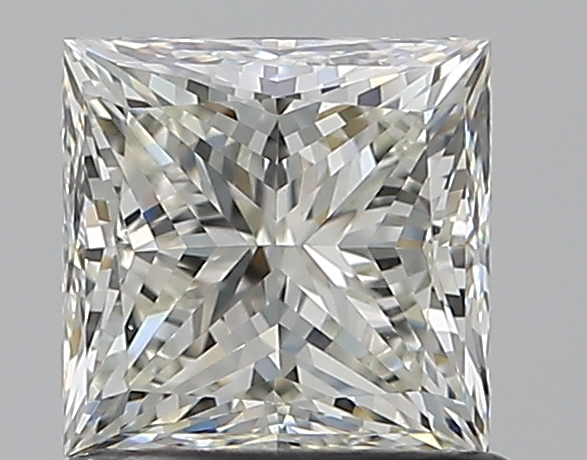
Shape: princess
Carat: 1
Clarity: VS2
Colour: K
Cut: EX
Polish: EX
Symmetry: EX
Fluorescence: M
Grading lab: GIA
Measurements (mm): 5.37 x 5.31 x 3.91